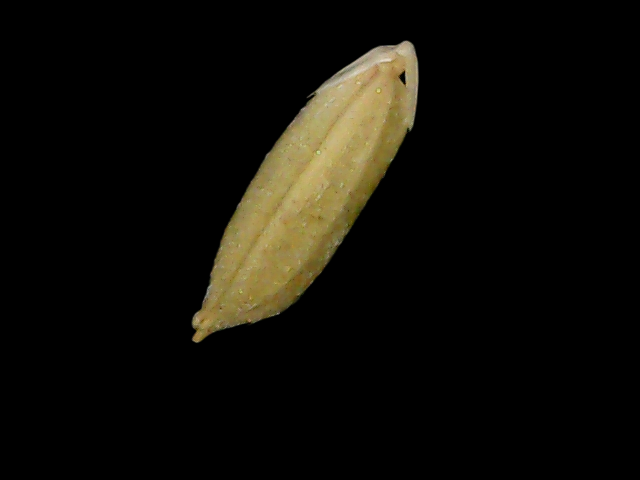
Rice variety: Bd49